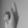
ASL letter: K